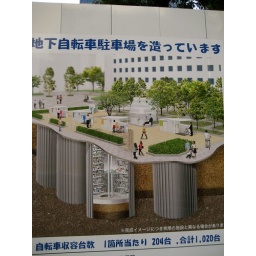
sign for a new underground automatic bike parking garage in construction near our apartment